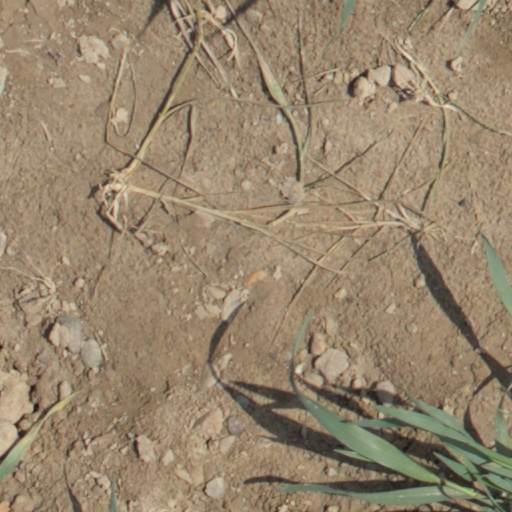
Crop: wheat